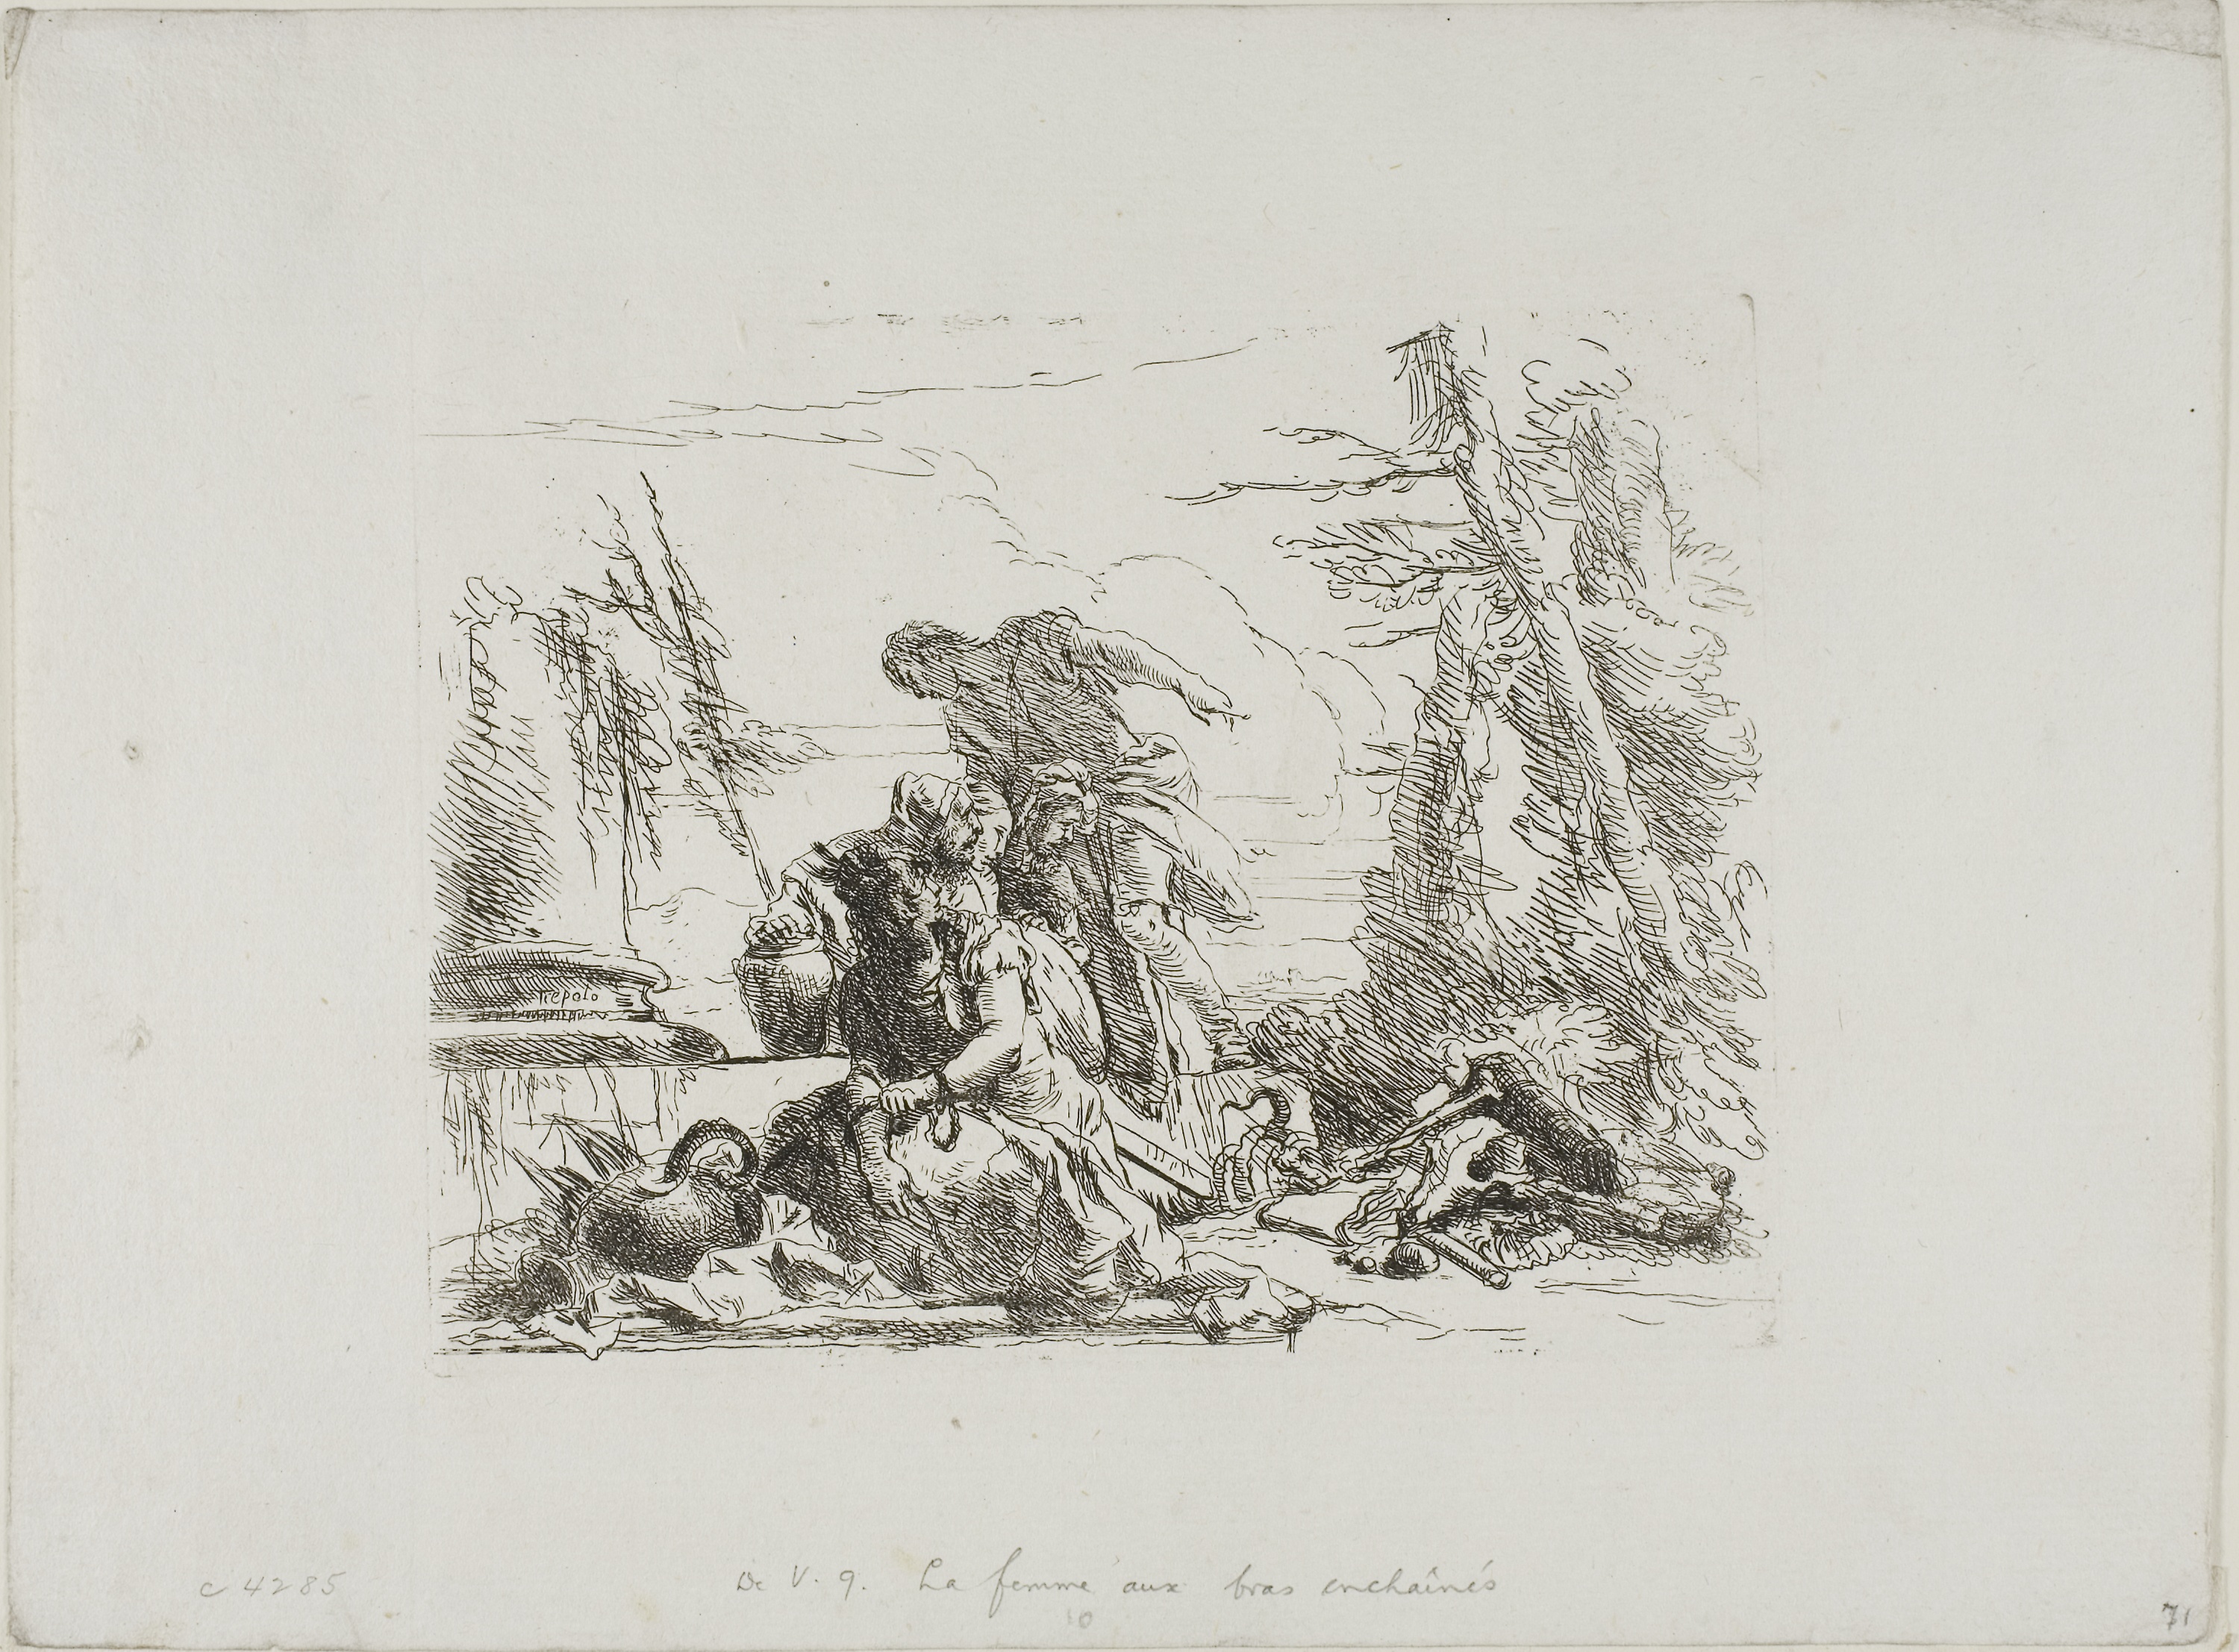
fauna, drawing, art, artwork, tree, history, font, printmaking, black and white, sketch, illustration